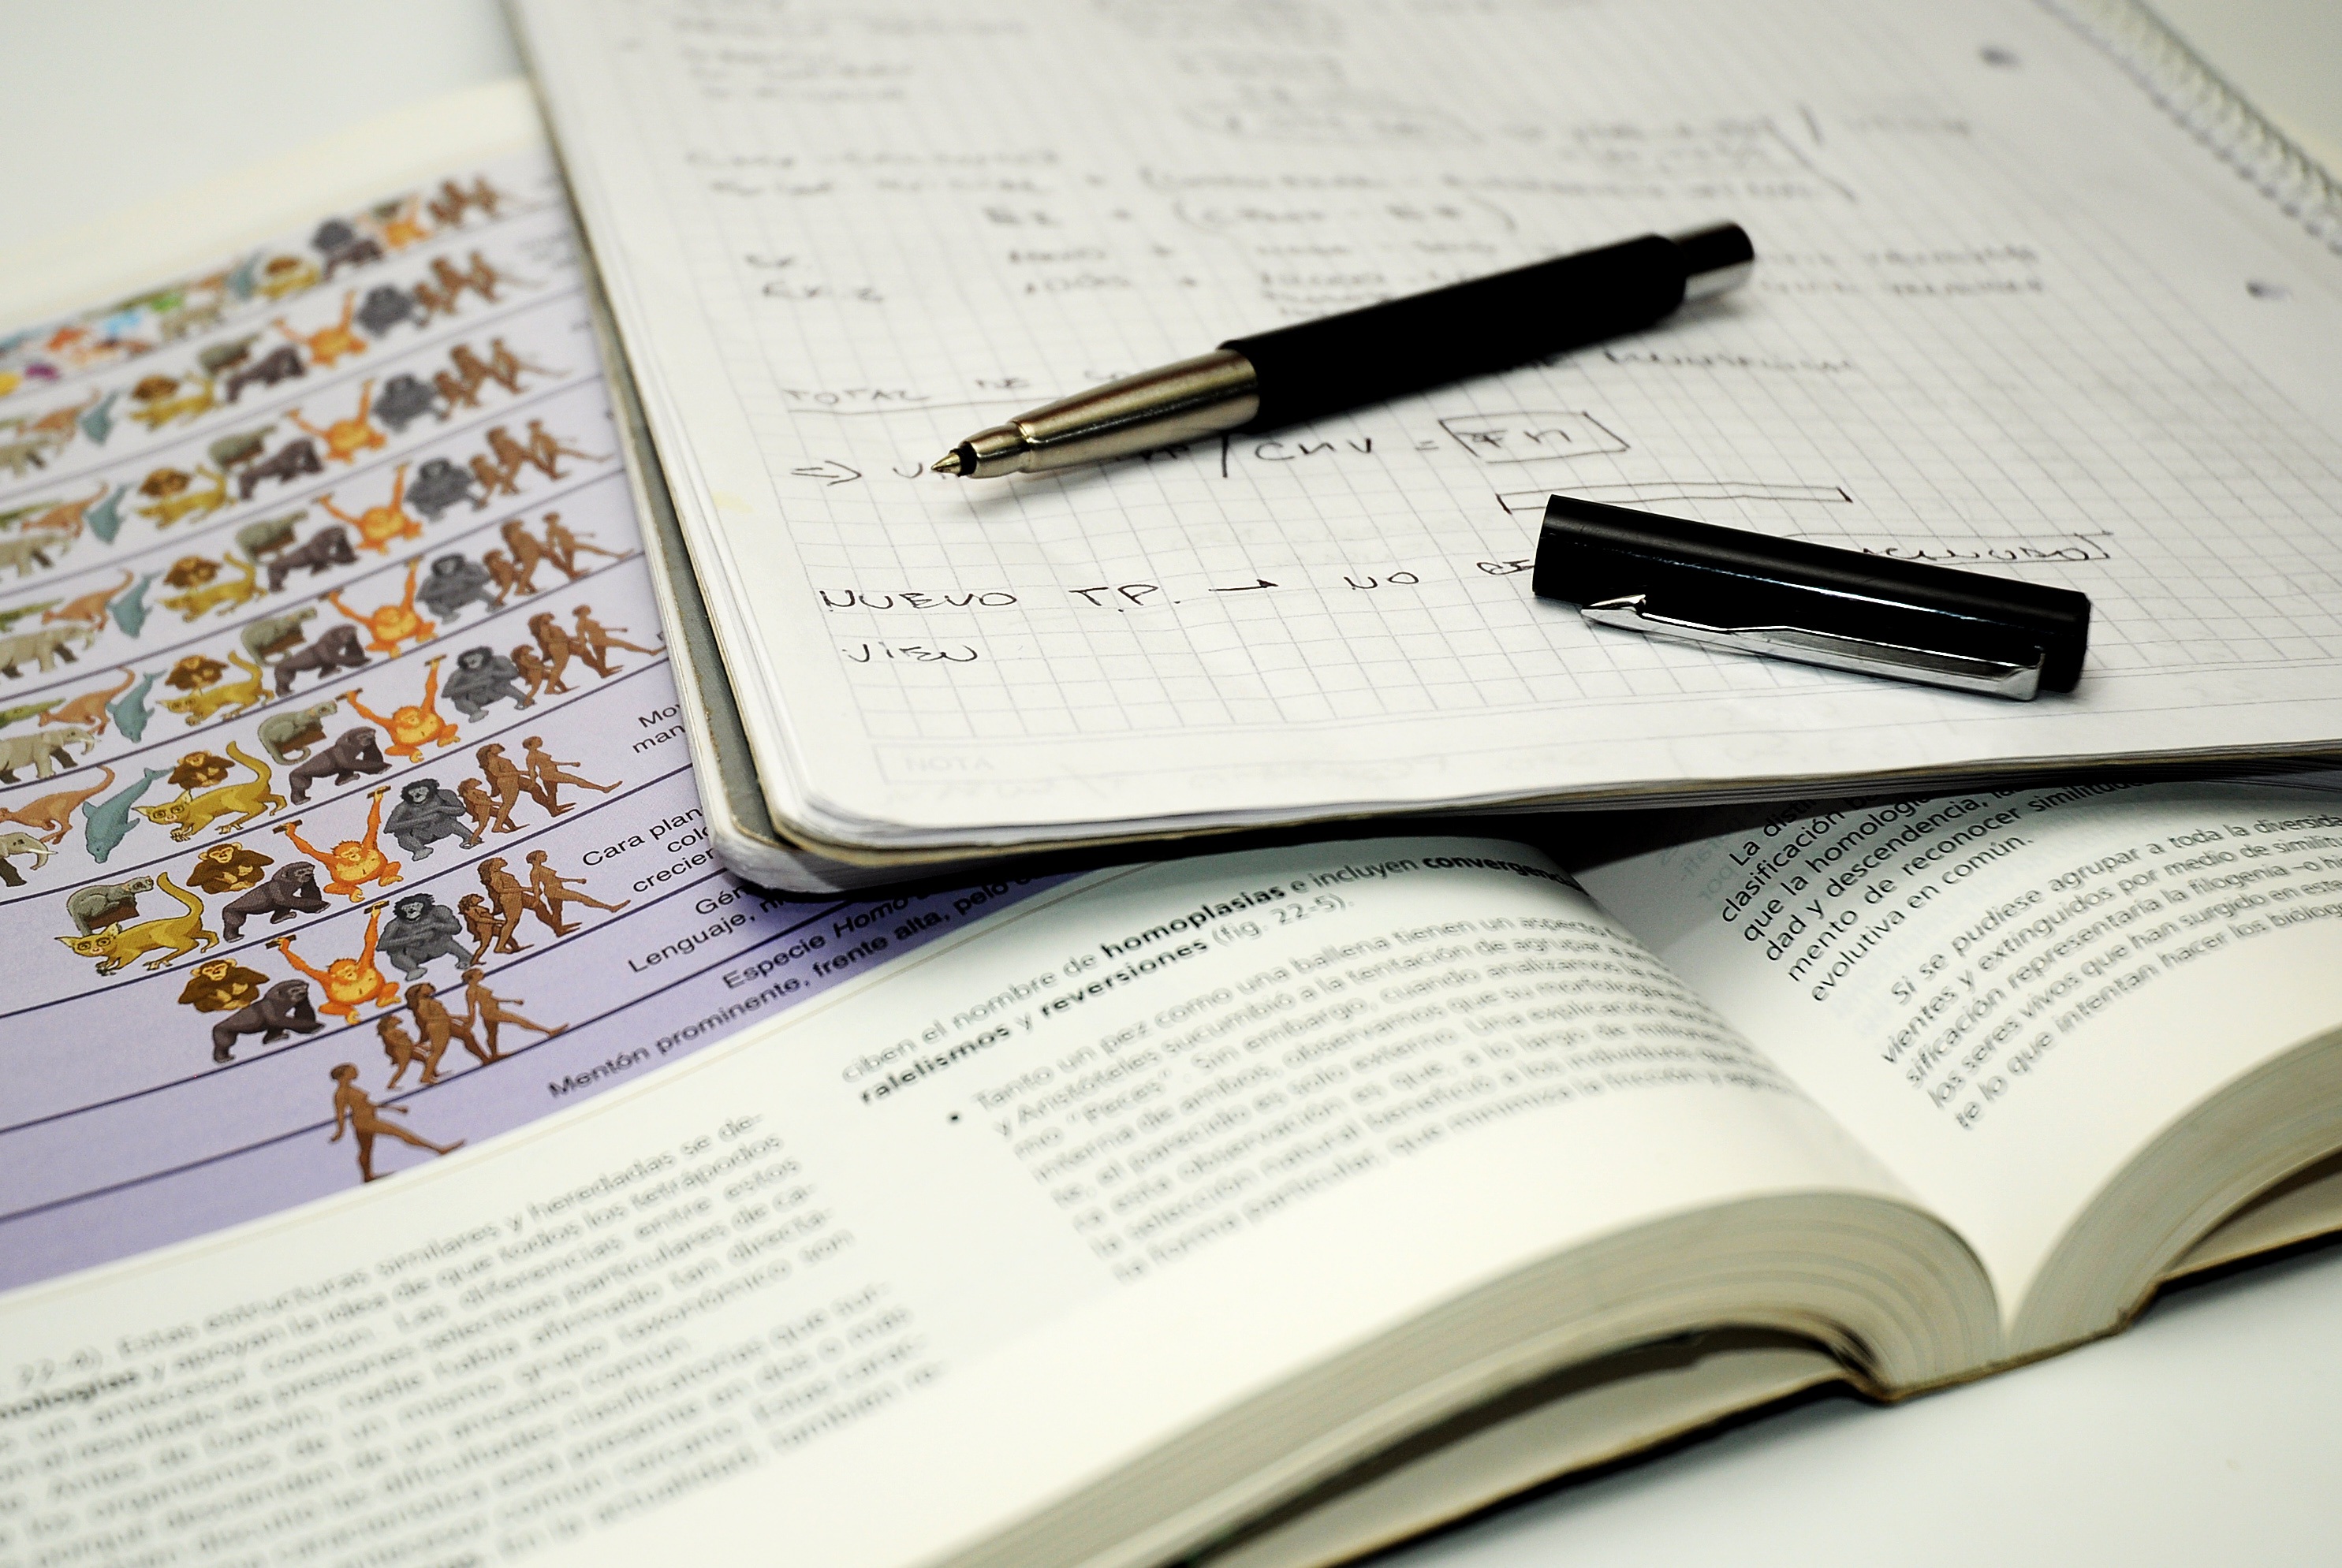
writing, biology, think, student, brand, study, design, text, handwriting, university, document, notes, examination, faculty, exact